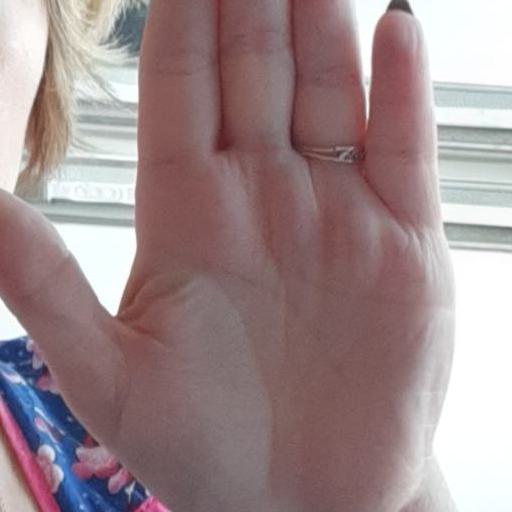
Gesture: stop